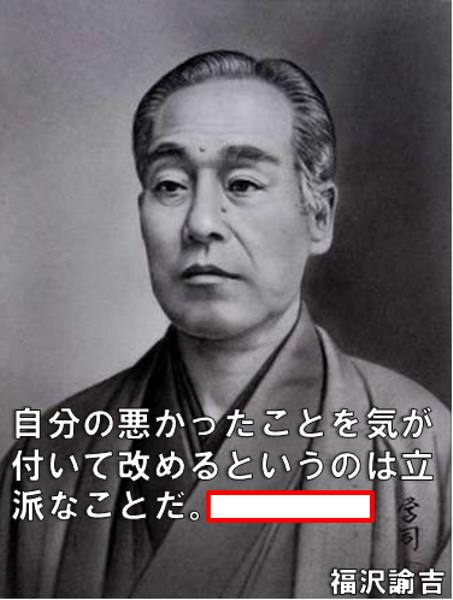
回答: そんな立派な君には...はい、10,000円。